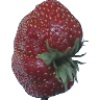
Label: Strawberry Wedge 1